Sutton Valence Castle

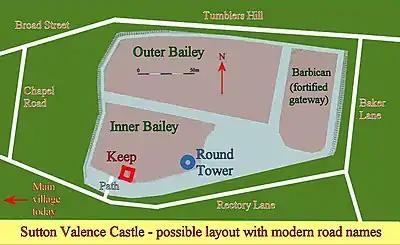
Sutton Valence Castle sketch map

Sutton Valence Castle is on a spur of the Chart Hills on the east side of the village of Sutton Valence.